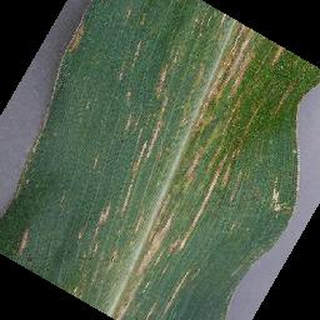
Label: corn_cercospora_leaf_spot